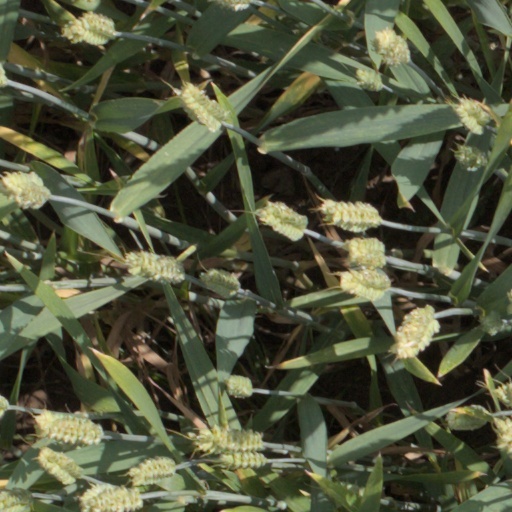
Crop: wheat